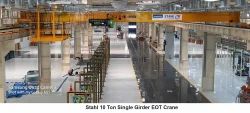
Label: Stahl_10_Ton_Single_Girder_EOT_Crane